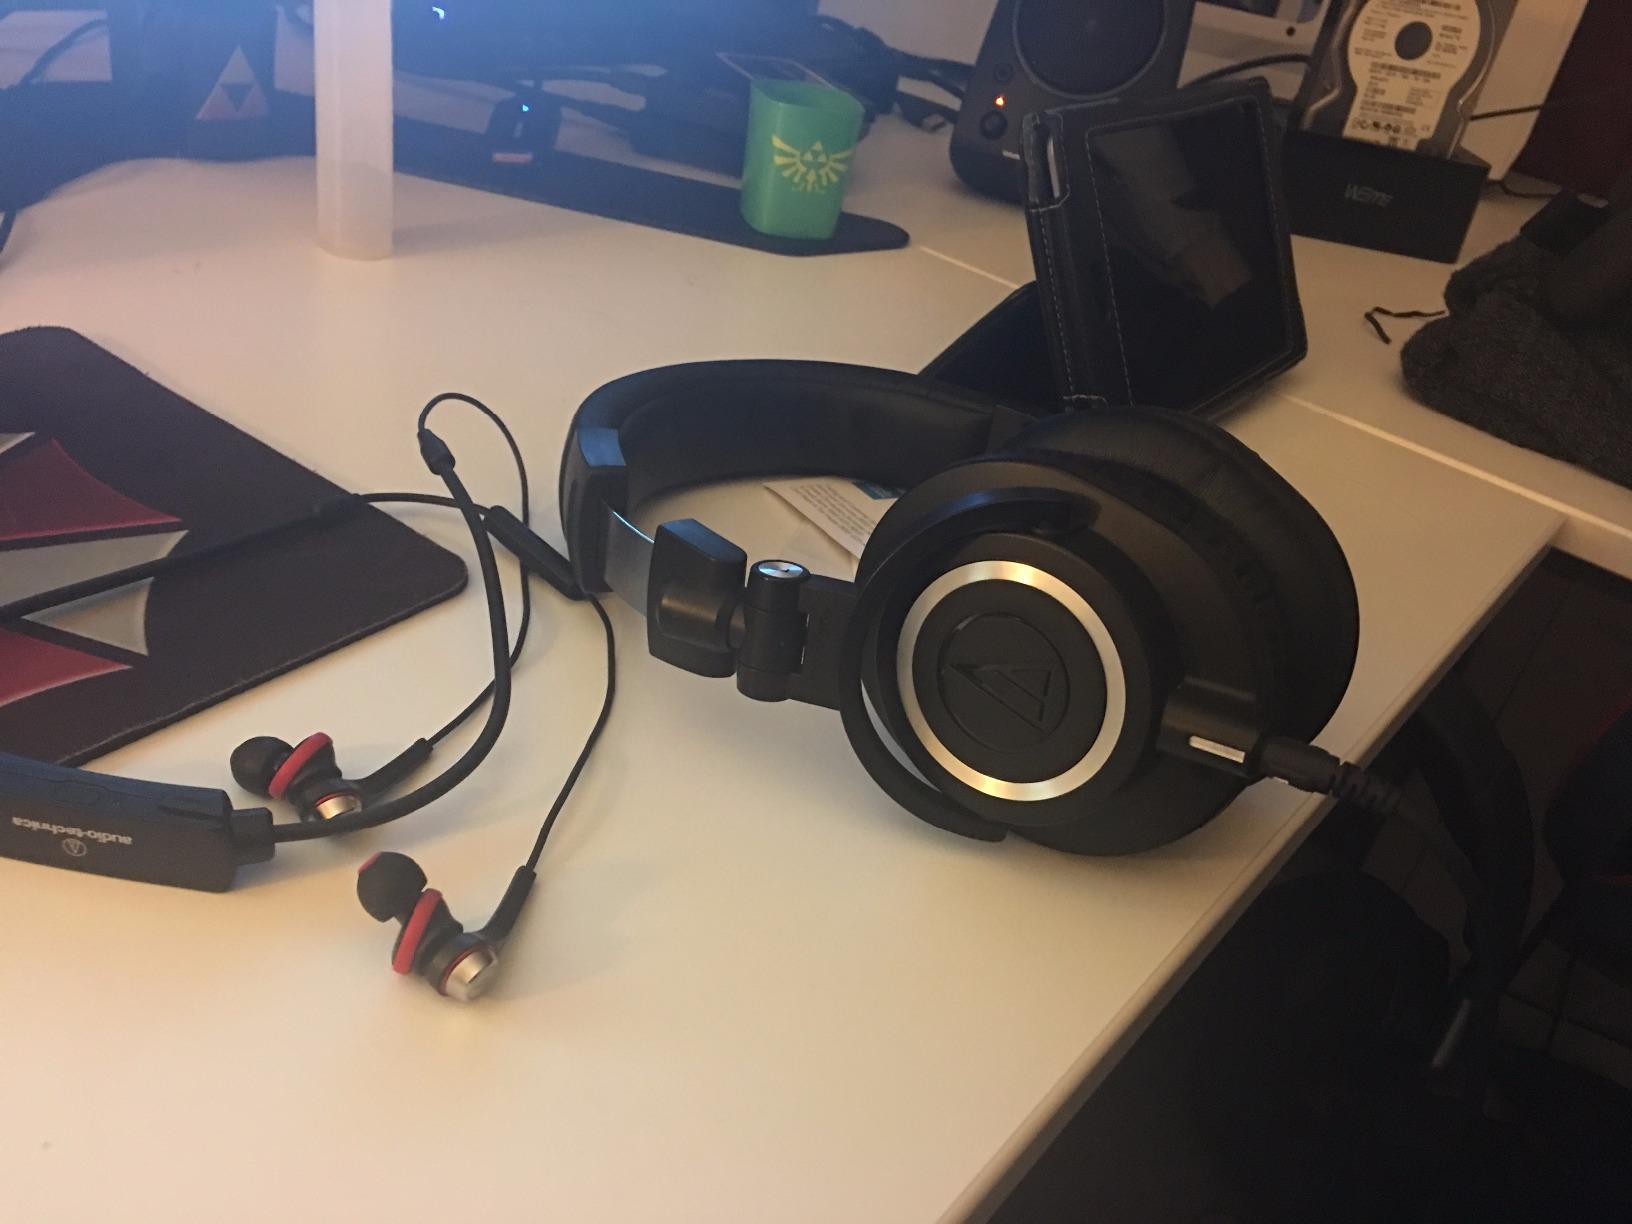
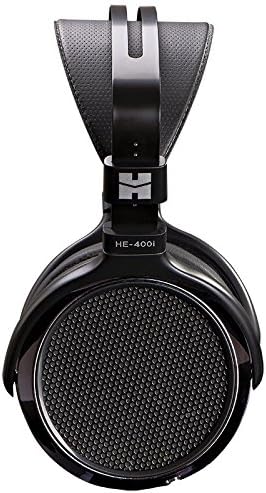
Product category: headphones
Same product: no